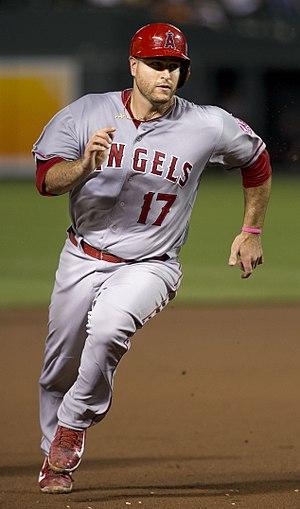
Christopher Domenic Iannetta est un receveur de la Ligue majeure de baseball.